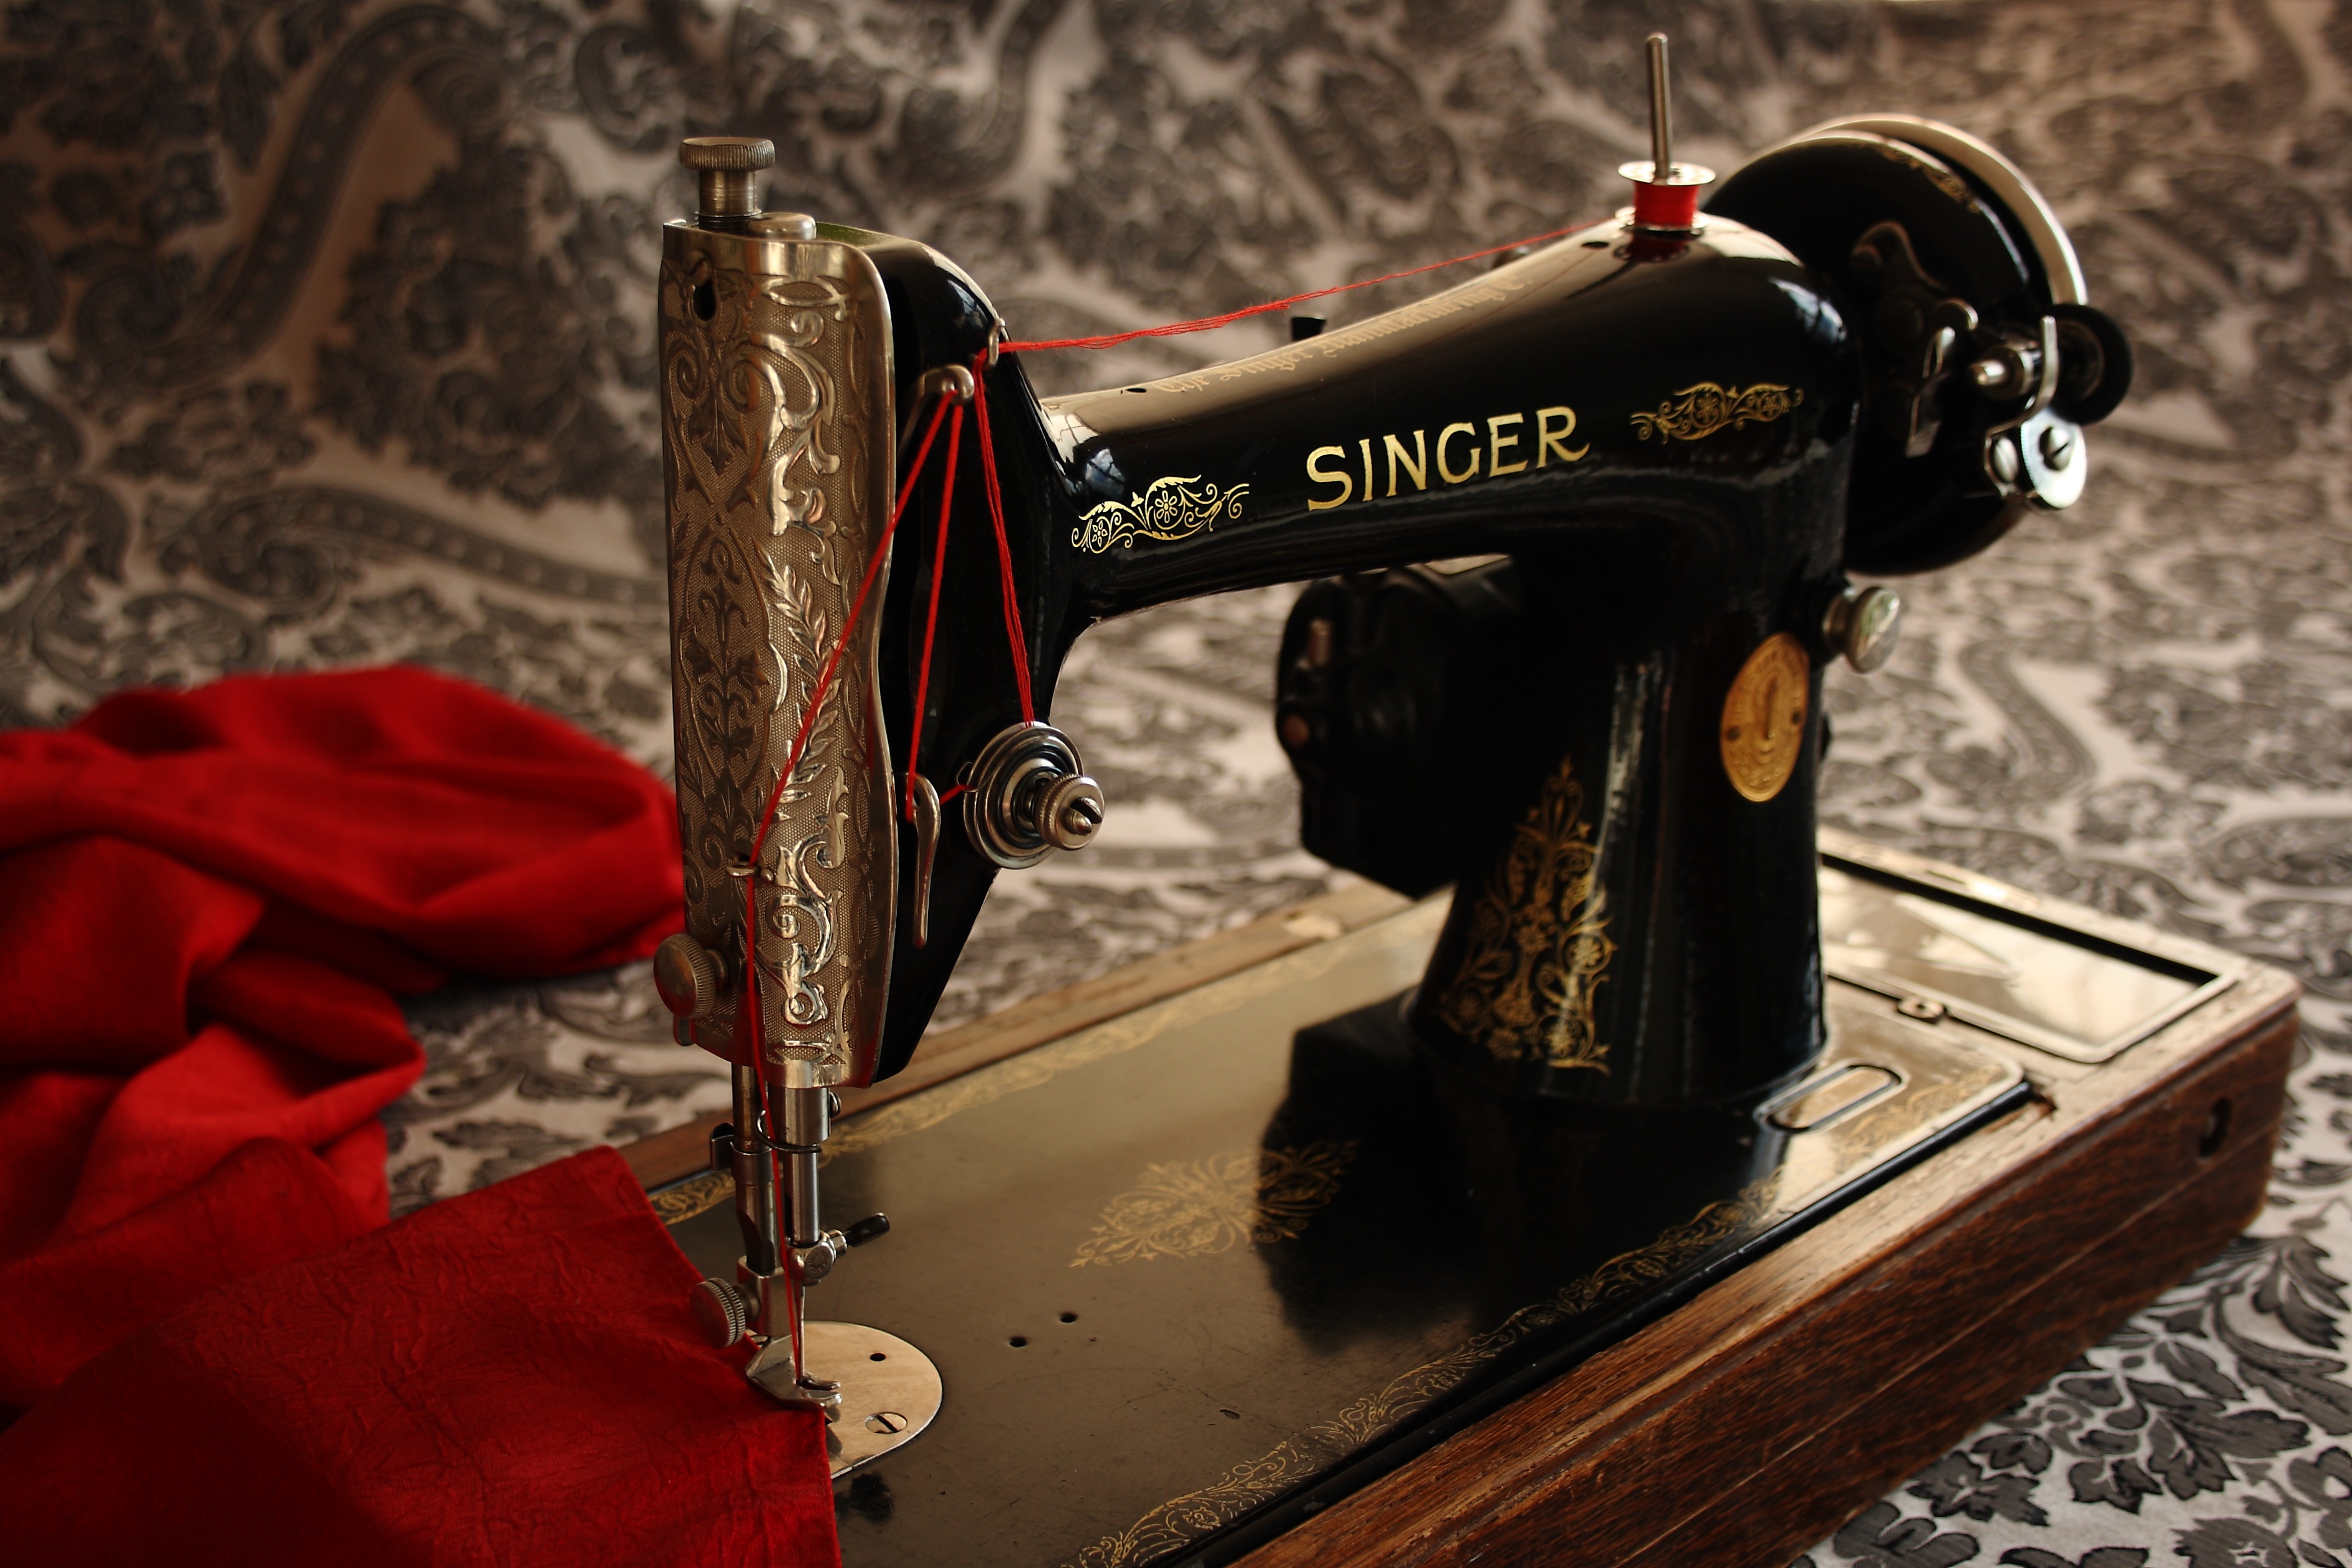
vintage, antique, red, sewing machine, art, footwear, iron